Douglas Macgregor

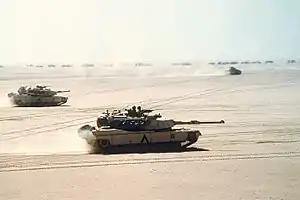
Macgregor led a contingent of 49 fighting vehicles in "the last great tank battle of the 20th century."

Macgregor was the "squadron operations officer who essentially directed the Battle of 73 Easting" during the Gulf War. Facing an Iraqi Republican Guard opponent, he was part of a contingent of 19 Abrams, 26 Bradley Fighting Vehicles and four M1064 mortar carriers through the sandstorm to the 73 Easting on February 26, 1991, and in a 23-minute battle destroyed almost 70 Iraqi armored vehicles with no U.S. casualties. He was at the front center of the formation with Eagle Troop on the right and Ghost Troop on the left. Macgregor designated Eagle Troop the main attack and positioned himself to its left. Eagle Troop Scouts subsequently followed Macgregor's tank through a minefield during which his crew destroyed two enemy tanks. As Macgregor was firing from the front line, he didn't "request artillery support or report events to superiors until the battle was virtually over, according to one of his superior officers", taking risks which "could have been criticized had the fight turned ugly".